Ryan Higa

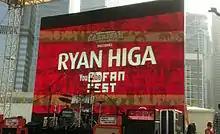
Ryan Higa Meet-and-Greet in Hong Kong YouTube Festival

The nigahiga YouTube channel was created on July 20, 2006, by Higa, Fujiyoshi, Enos, and Nago (known collectively as "The Yabo Crew"). By December 21, 2010, it had reached 3 million subscribers, the first channel to do so. Higa had claimed in the past that his channel name was derived from a combination of "Niga" , which he had claimed means "rant" in Japanese, and his Okinawan last name, "Higa". However, he later revealed that his channel name was actually derived from a desire to encourage people to pronounce his surname correctly. He expressed regret that this may have backfired somewhat, but has refused to change the channel name over the years to avoid the implication that it was ever meant to encourage usage of the term "nigga".